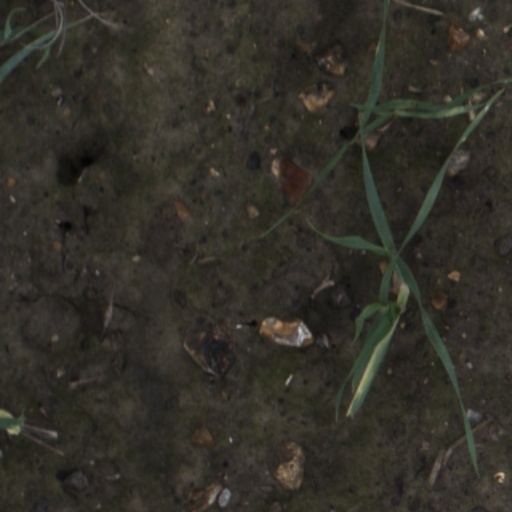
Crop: wheat